Filatima serotinella

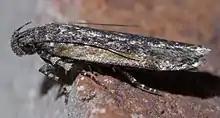
"Filatima serotinella", Hodges #2172, Size: 11.1 mm

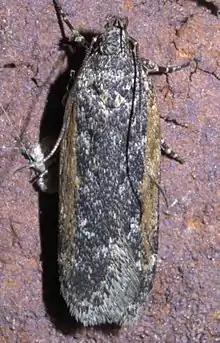
"Filatima serotinella", Hodges #2172, Size: 11.2 mm

Filatima serotinella is a moth of the family Gelechiidae. It is found in North America, where it has been recorded from Alabama, Alberta, Arkansas, Colorado, Illinois, Indiana, Kansas, Kentucky, Louisiana, Maine, Maryland, Mississippi, South Carolina, Tennessee, Texas and West Virginia.